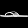
Label: Sandal